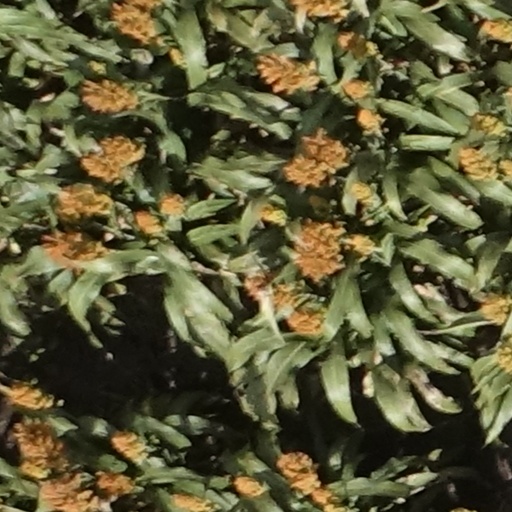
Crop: sorghum